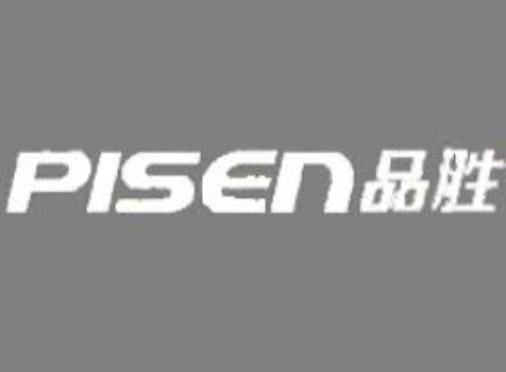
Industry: Electronic